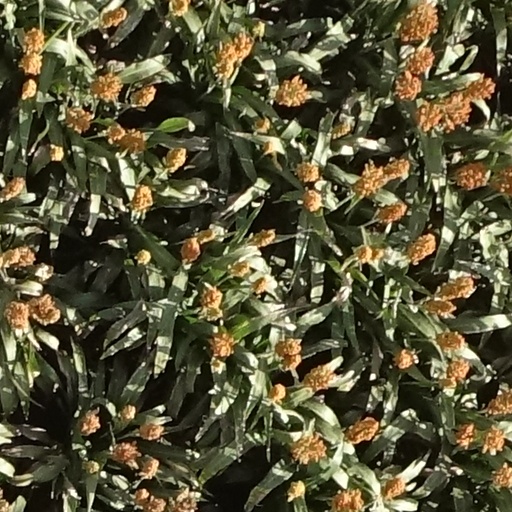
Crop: sorghum